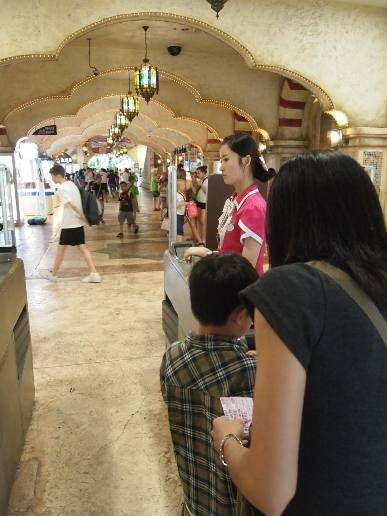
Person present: Yes